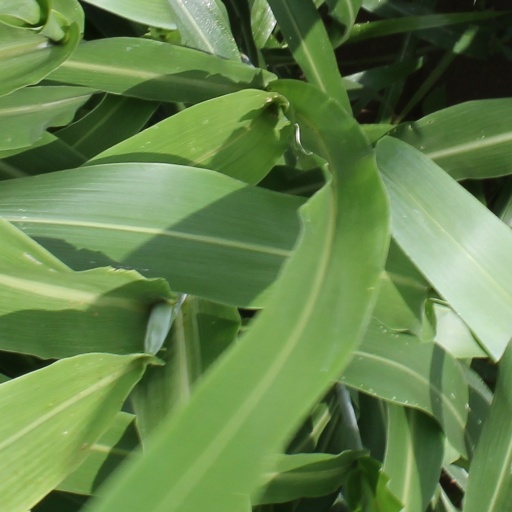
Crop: sorghum